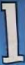
Number: 1